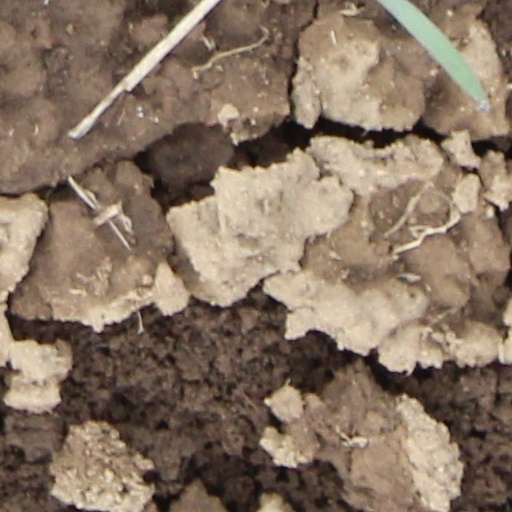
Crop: wheat